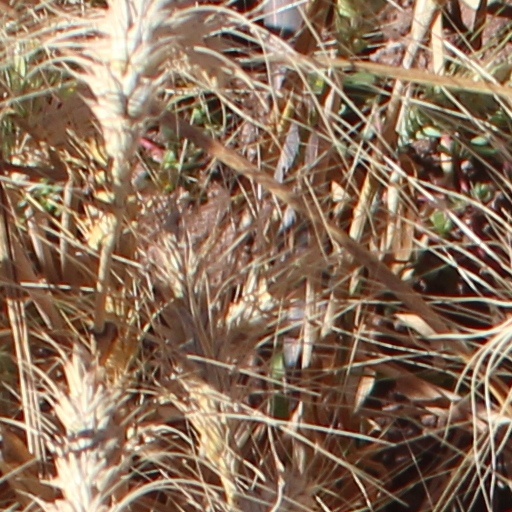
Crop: wheat